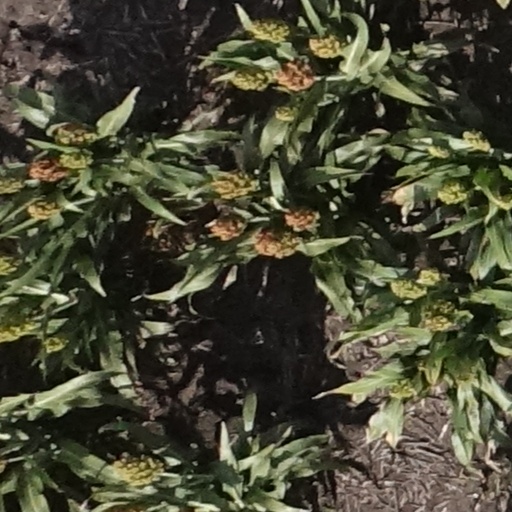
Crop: sorghum